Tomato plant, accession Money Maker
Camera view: vertical (180 deg); turntable rotation: 240 degrees
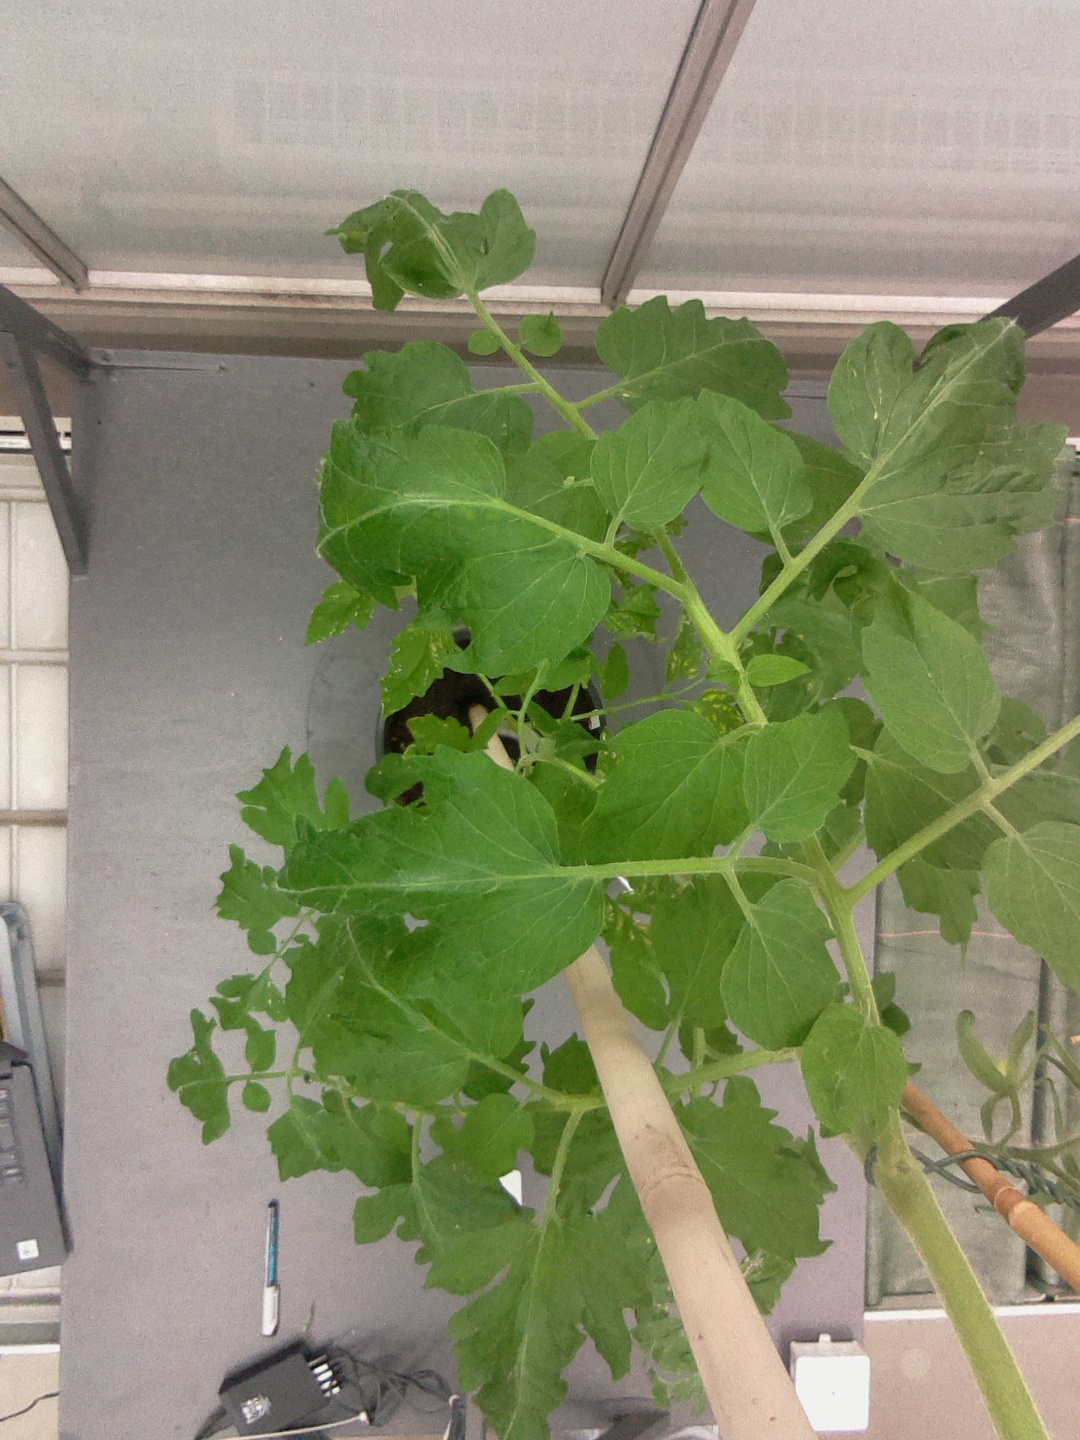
BBCH growth stage 70: Fruits at the main stem or branches visibles